Carlton Football Club

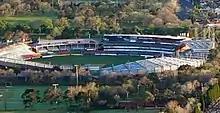
Princes Park

The club's traditional home ground is Princes Park (currently known as Ikon Park), located in North Carlton. After struggling to find a permanent home venue during its time in the VFA, Carlton established Princes Park as its home venue when it joined the VFL in 1897. The club played most of its home matches at Princes Park every year between 1897 and 2004 (except for 2002, when it played only four home games there), and a single farewell game was staged at the venue in 2005. It was the last of the suburban home grounds to be used in AFL competition. The venue remains Carlton's training and administrative base, and the club's current 40-year lease on the venue with the City of Melbourne runs until 2035.